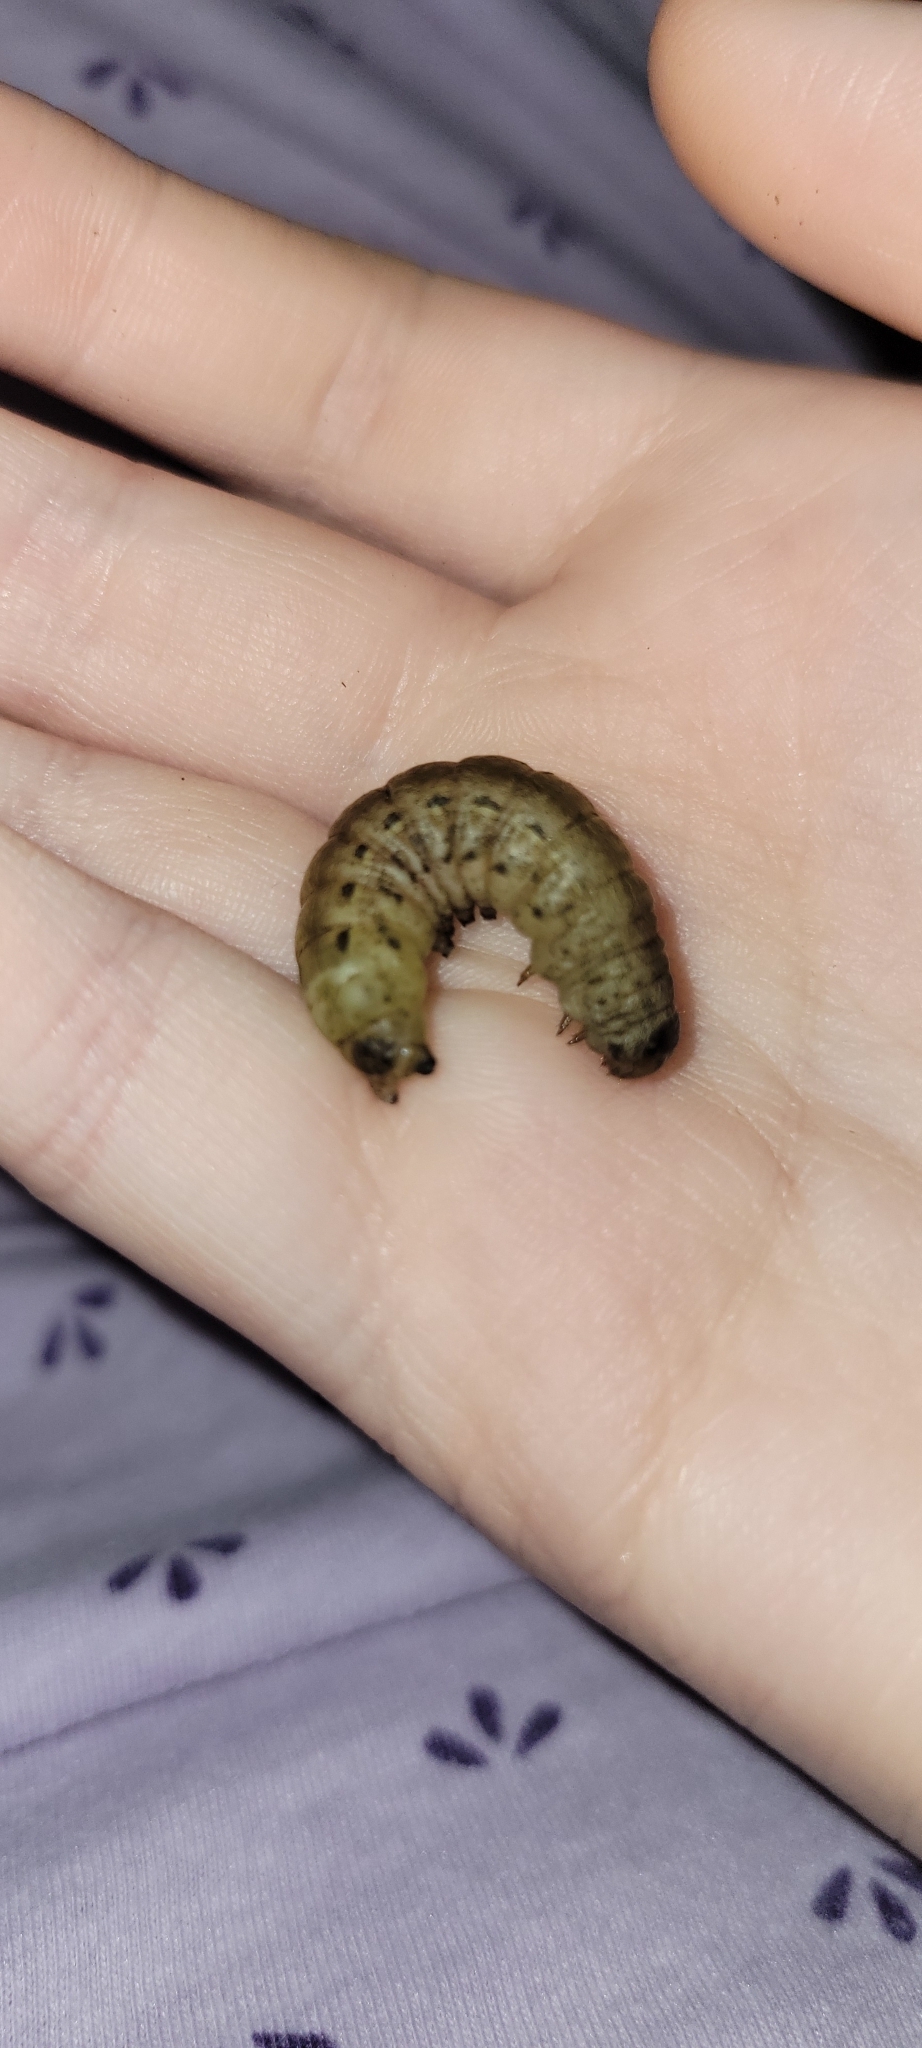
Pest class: cutworms